Century egg

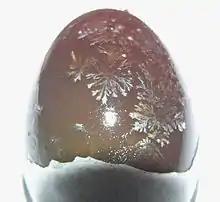
Century egg with pine-branch ("sōnghuā" ) patterns, caused by salt dendrites

The traditional method for producing century eggs developed through improvement of the aforementioned primitive process. Instead of using only clay, a mixture of wood ash, calcium oxide, and salt is included in the plastering mixture, thereby increasing its pH and sodium content. The addition of calcium oxide and wood ash to the mixture lowers the risk of spoilage and also increases the speed of the process. A recipe for creating century eggs starts with the infusion of of tea in boiling water. A smooth paste is then formed by mixing of calcium oxide (if done in winter), of sea salt, and of ash from burned oak, before being added to the tea. Each egg is individually covered by hand, with gloves worn to protect the skin from chemical burns. It is then rolled in a mass of rice chaff, to keep the eggs from adhering to one another, before the eggs are placed in cloth-covered jars or tightly woven baskets. The mud slowly dries and hardens into a crust over several months. The eggs are then ready for consumption.